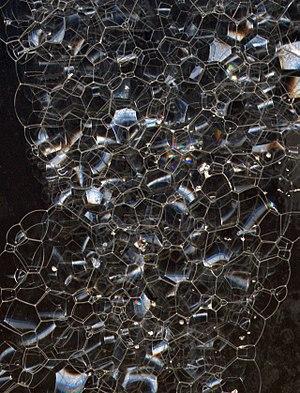
Mousse de bain moussant vue de près. Taille réelle
Sphères est une trilogie du philosophe allemand Peter Sloterdijk publiée chez Suhrkamp Verlag dont les trois tomes sont parus respectivement en 1998, 1999 et 2004. La traduction française a été confiée à Olivier Mannoni ; le premier et le troisième volumes ont été traduits en 2002 et 2005, tandis que le second est paru ultérieurement, en 2010, à la demande de l'auteur.